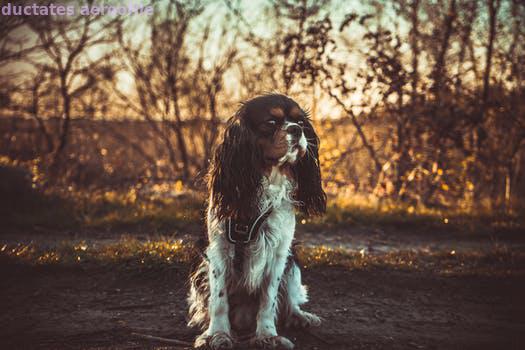
Label: Watermark